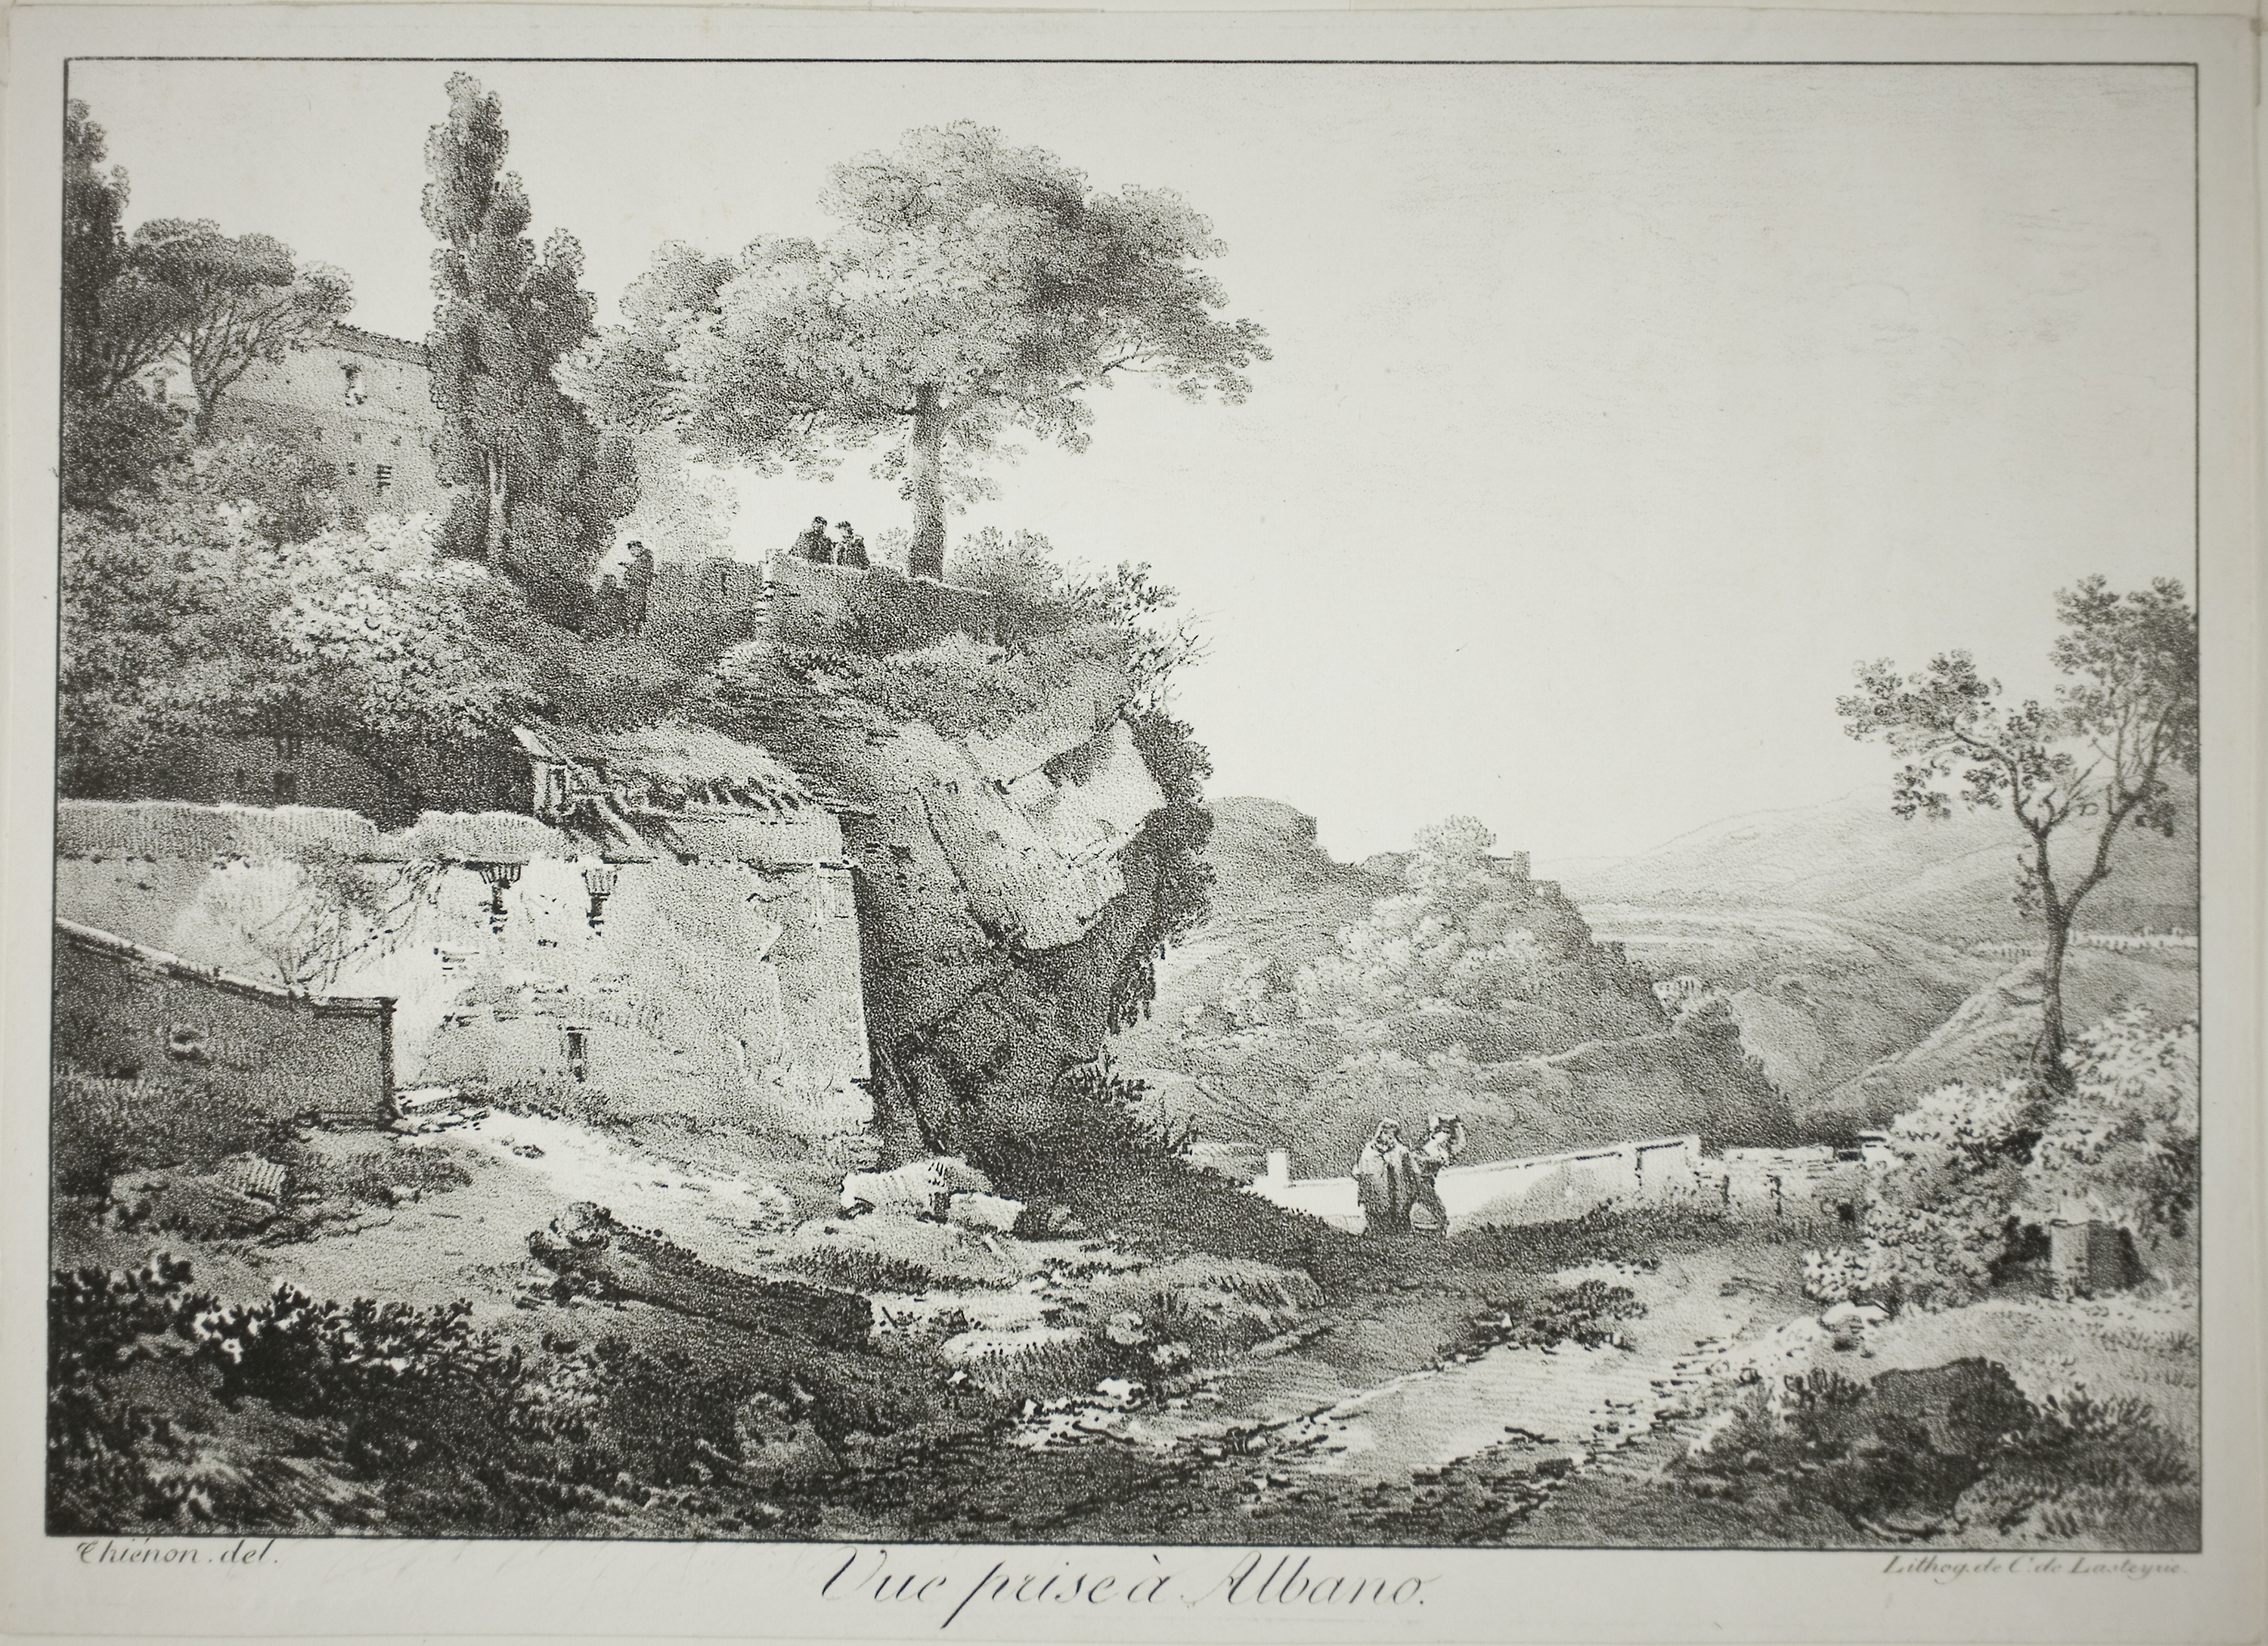
tree, black and white, painting, visual arts, landscape, watercolor paint, artwork, monochrome, history, winter, monochrome photography, stock photography